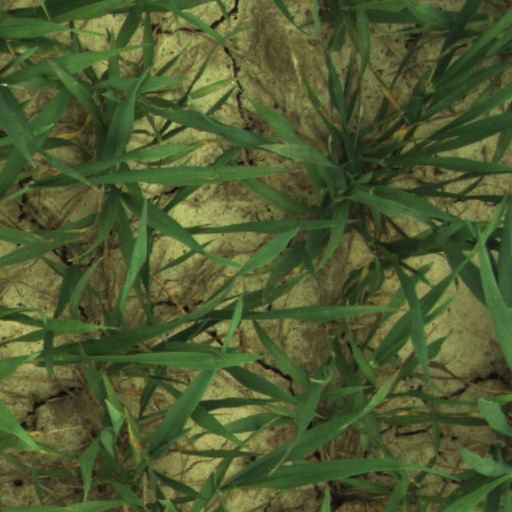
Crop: wheat